William P. Wood

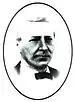

In early 1847, Wood enlisted in Cumberland, Maryland, with the 3rd Regular Cavalry in the Mexican–American War, under General Samuel Hamilton Walker. Following the arrest of Walker, the company disbanded and Wood was transferred to Company C. He left service on August 1, 1848, at Jefferson Barracks, Missouri. He then returned to Cumberland. His service gave him the nickname "The Daredevil Leader of Company C". He was a Whig. Although raised in the Catholic Church, he became an atheist and an active leader of the Know-Nothing Party.